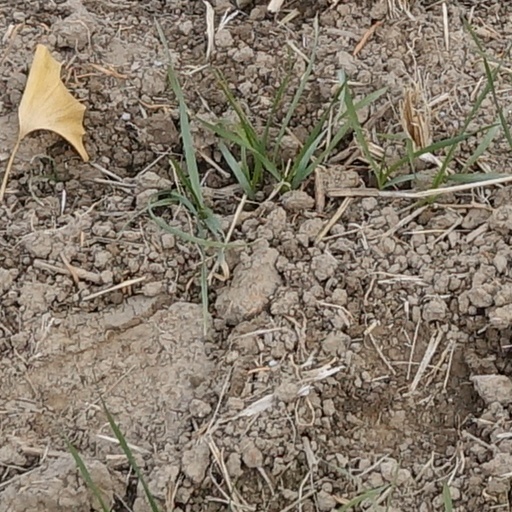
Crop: wheat